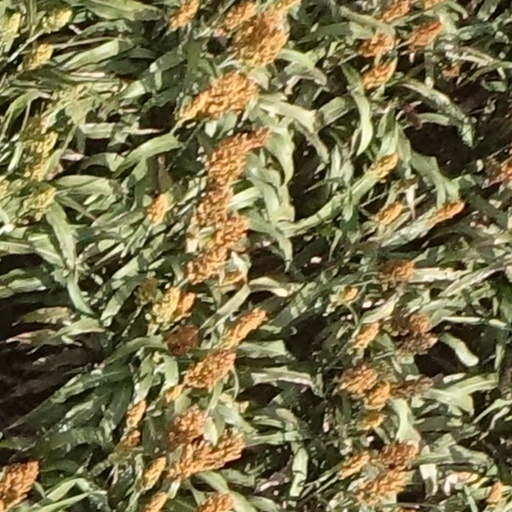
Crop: sorghum